List of prime ministers of George V

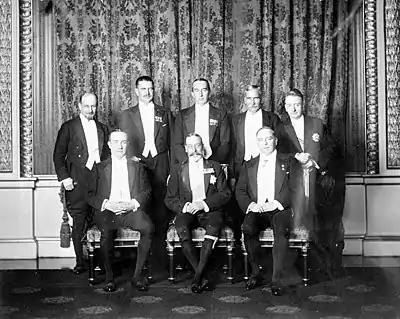
King George V with his prime ministers. Standing (left to right): W.S. Monroe (Newfoundland), Gordon Coates (New Zealand), Stanley Bruce (Australia), J. B. M. Hertzog (Union of South Africa), and W. T. Cosgrave (Irish Free State). Seated: Stanley Baldwin (United Kingdom) and William Mackenzie King (Canada)

King George V was the monarch of the United Kingdom and the British Empire and its successor from 6 May 1910 until his death on 20 January 1936.